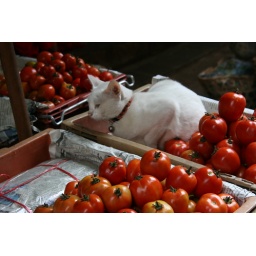
A cat with tomatoes in the flower market Bangkok.